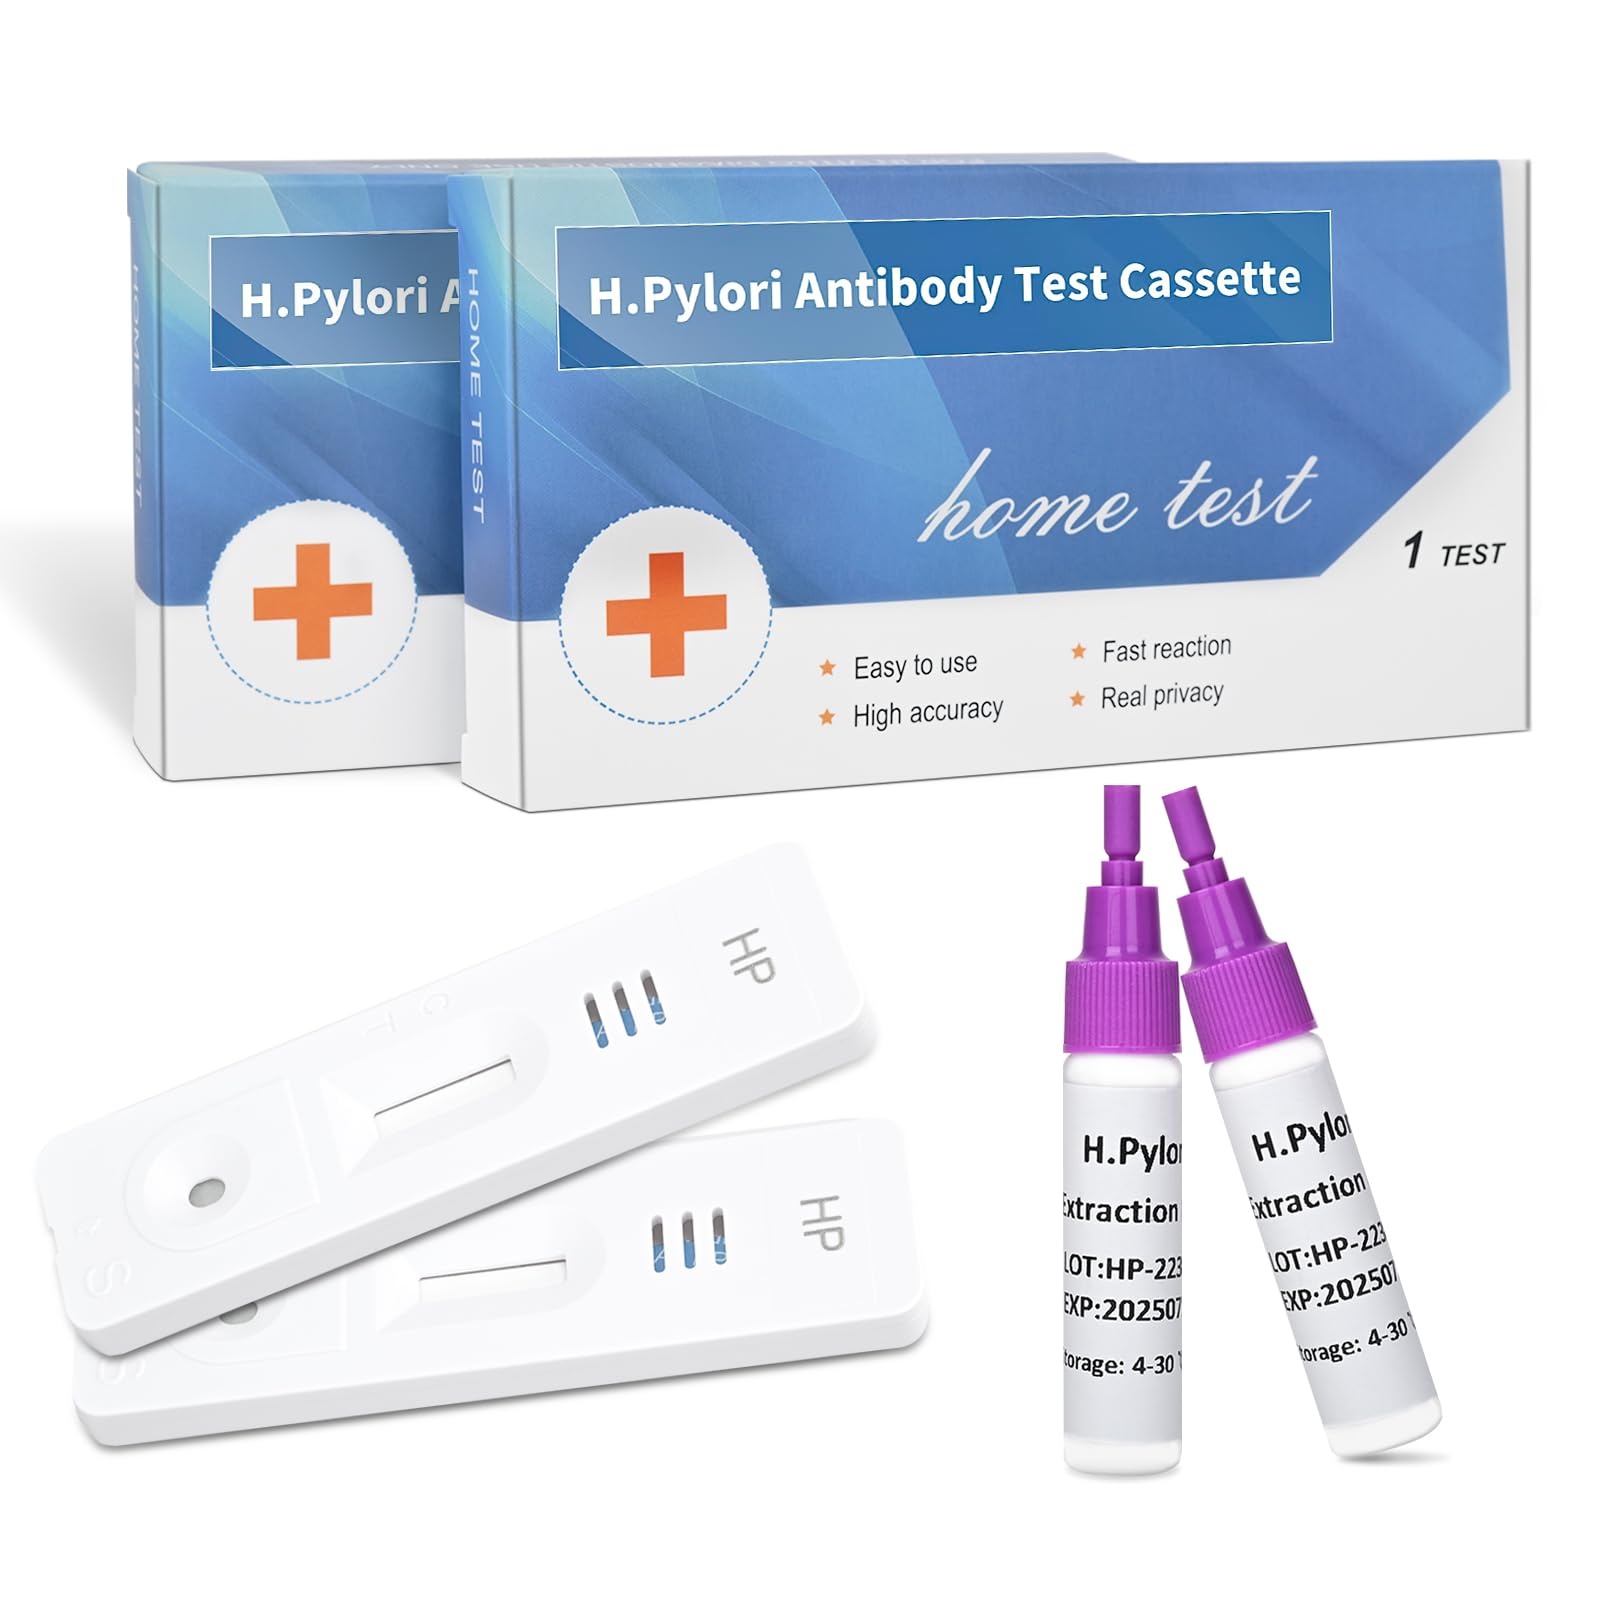
Helicobacter Pylori Stool 2 Test Kits, H. Pylori，h. Pylori Stool (Antigen)10-15 Minutes of Quick Home Testing, The Result is Highly Accurate, Easy to Read and use
Brand: Evuioas Features: Household Helicobacter pylori fecal test kitGet reliable results in just 10-15 minutes. Simple self-testing kit with no specialized knowledge required. Our test kits are manufactured under strict quality standards with an accuracy rate of over 99.5%. Ideal for home health monitoring at an affordable price. If there is any dissatisfaction, please contact me, 100% give you a satisfactory result. Details: Helicobacter Pylori Stool 2 Test Kits, H. Pylori，h. Pylori Stool (Antigen)10-15 Minutes of Quick Home Testing, The Result is Highly Accurate, Easy to Read and use EAN: 0709414471610 Package Dimensions: 5.2 x 3.7 x 1.7 inches
Brand: Evuioas
Category: Health & Beauty > Health Care > Medical Tests